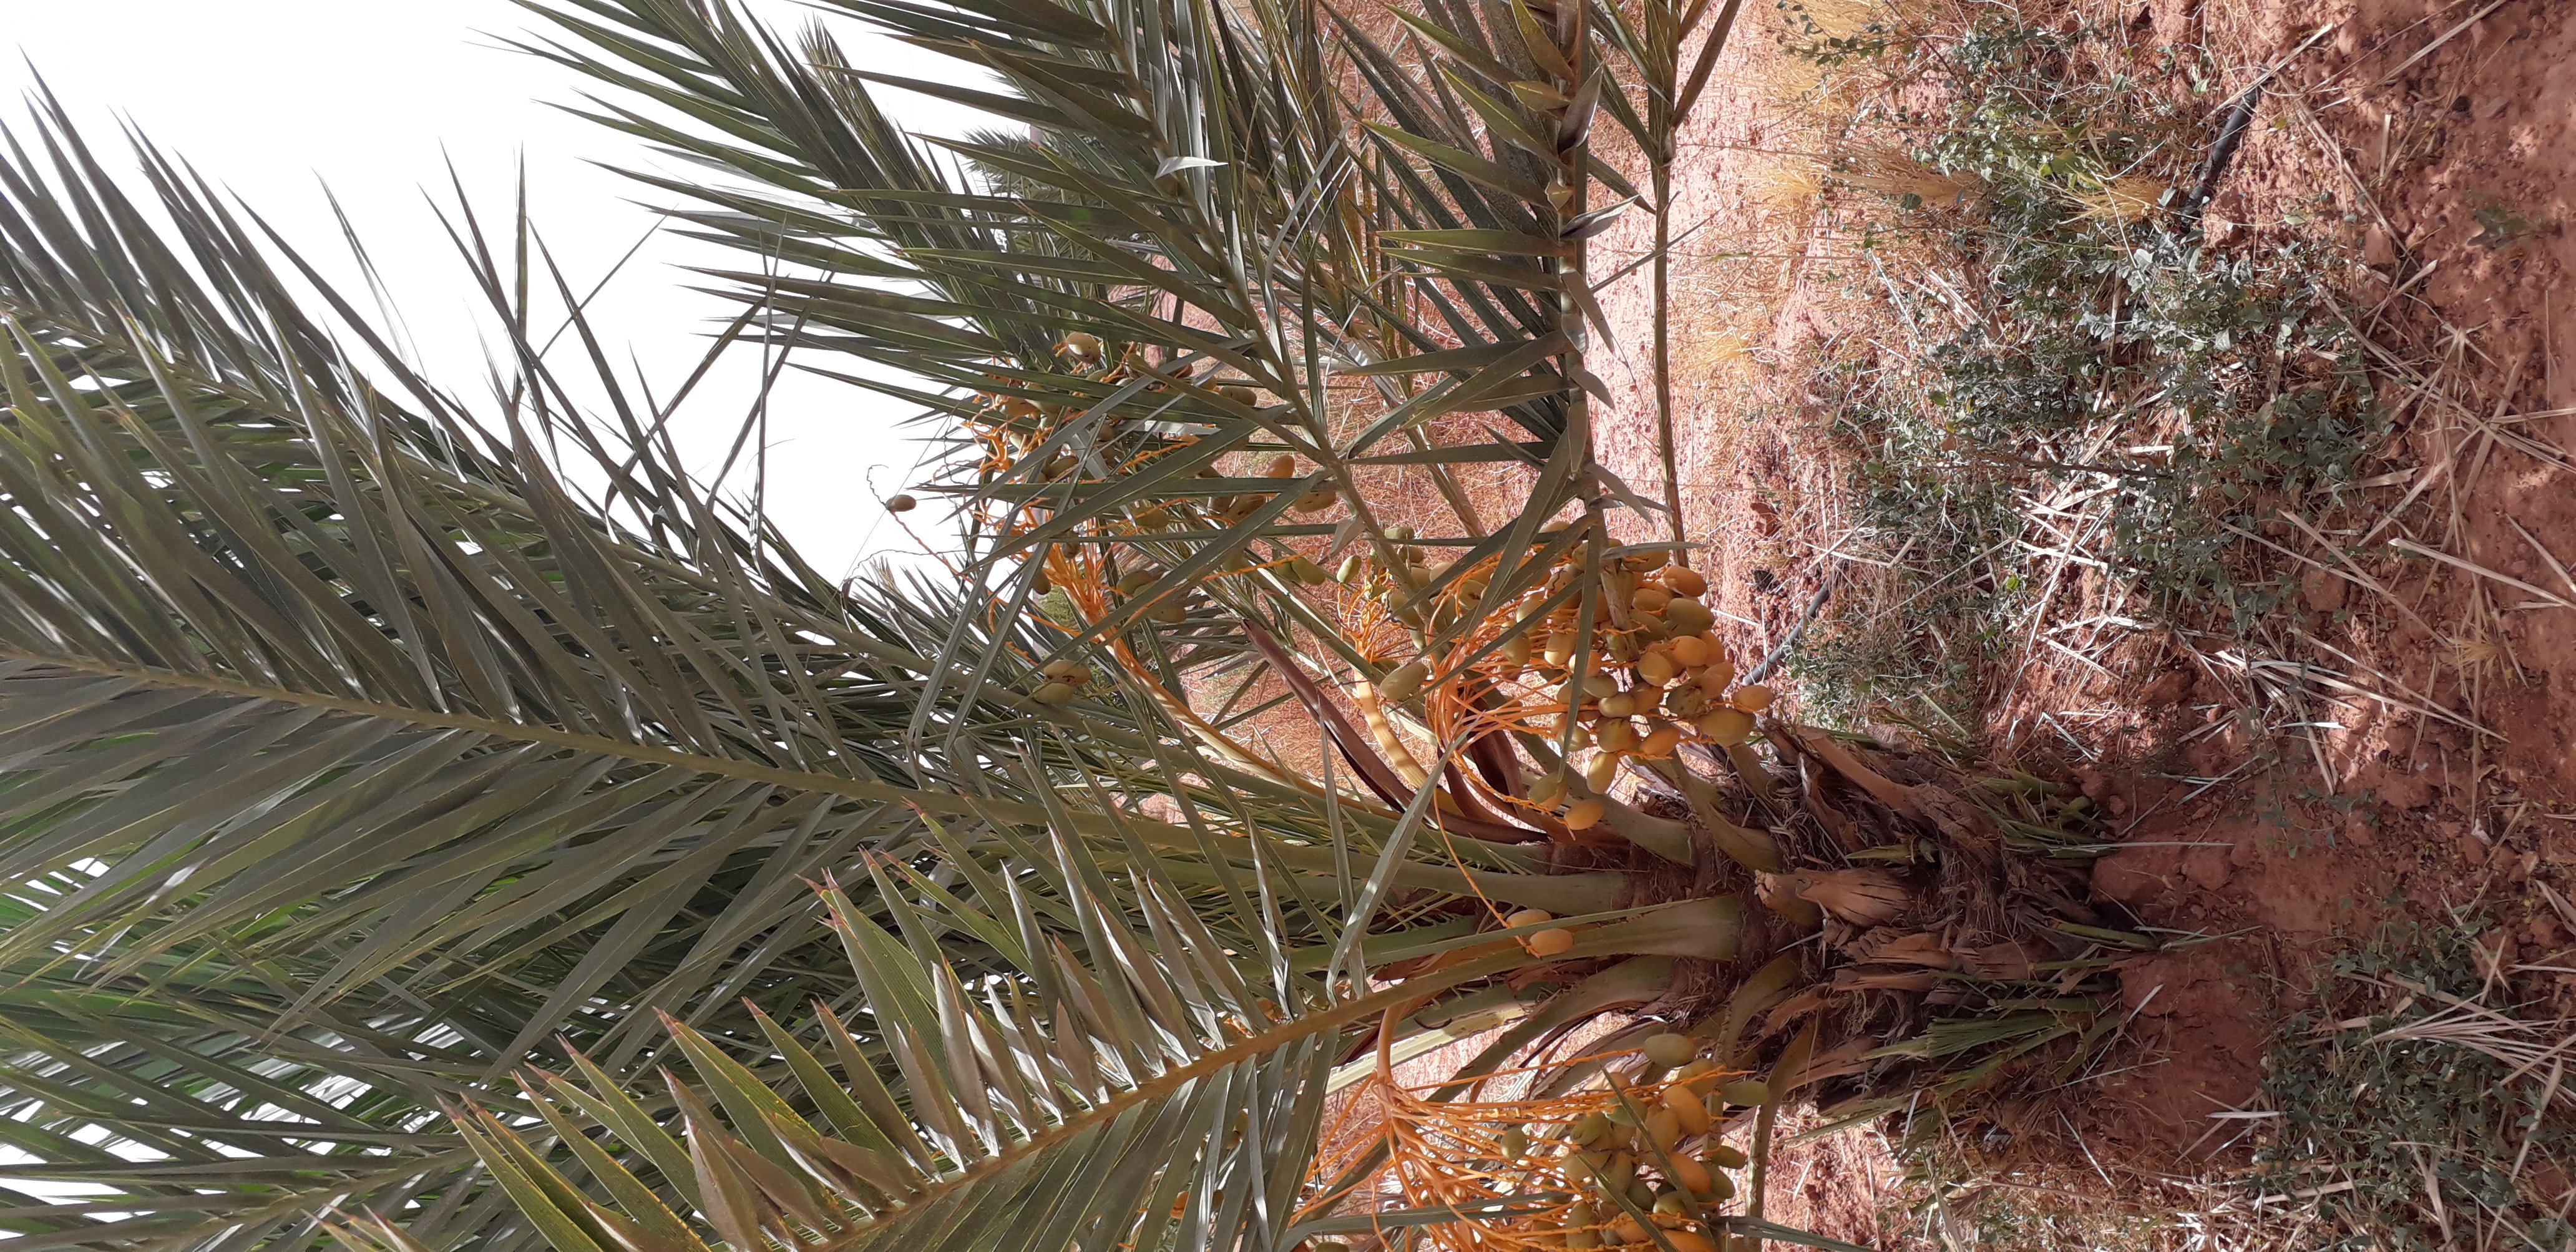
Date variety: Boumajhoul